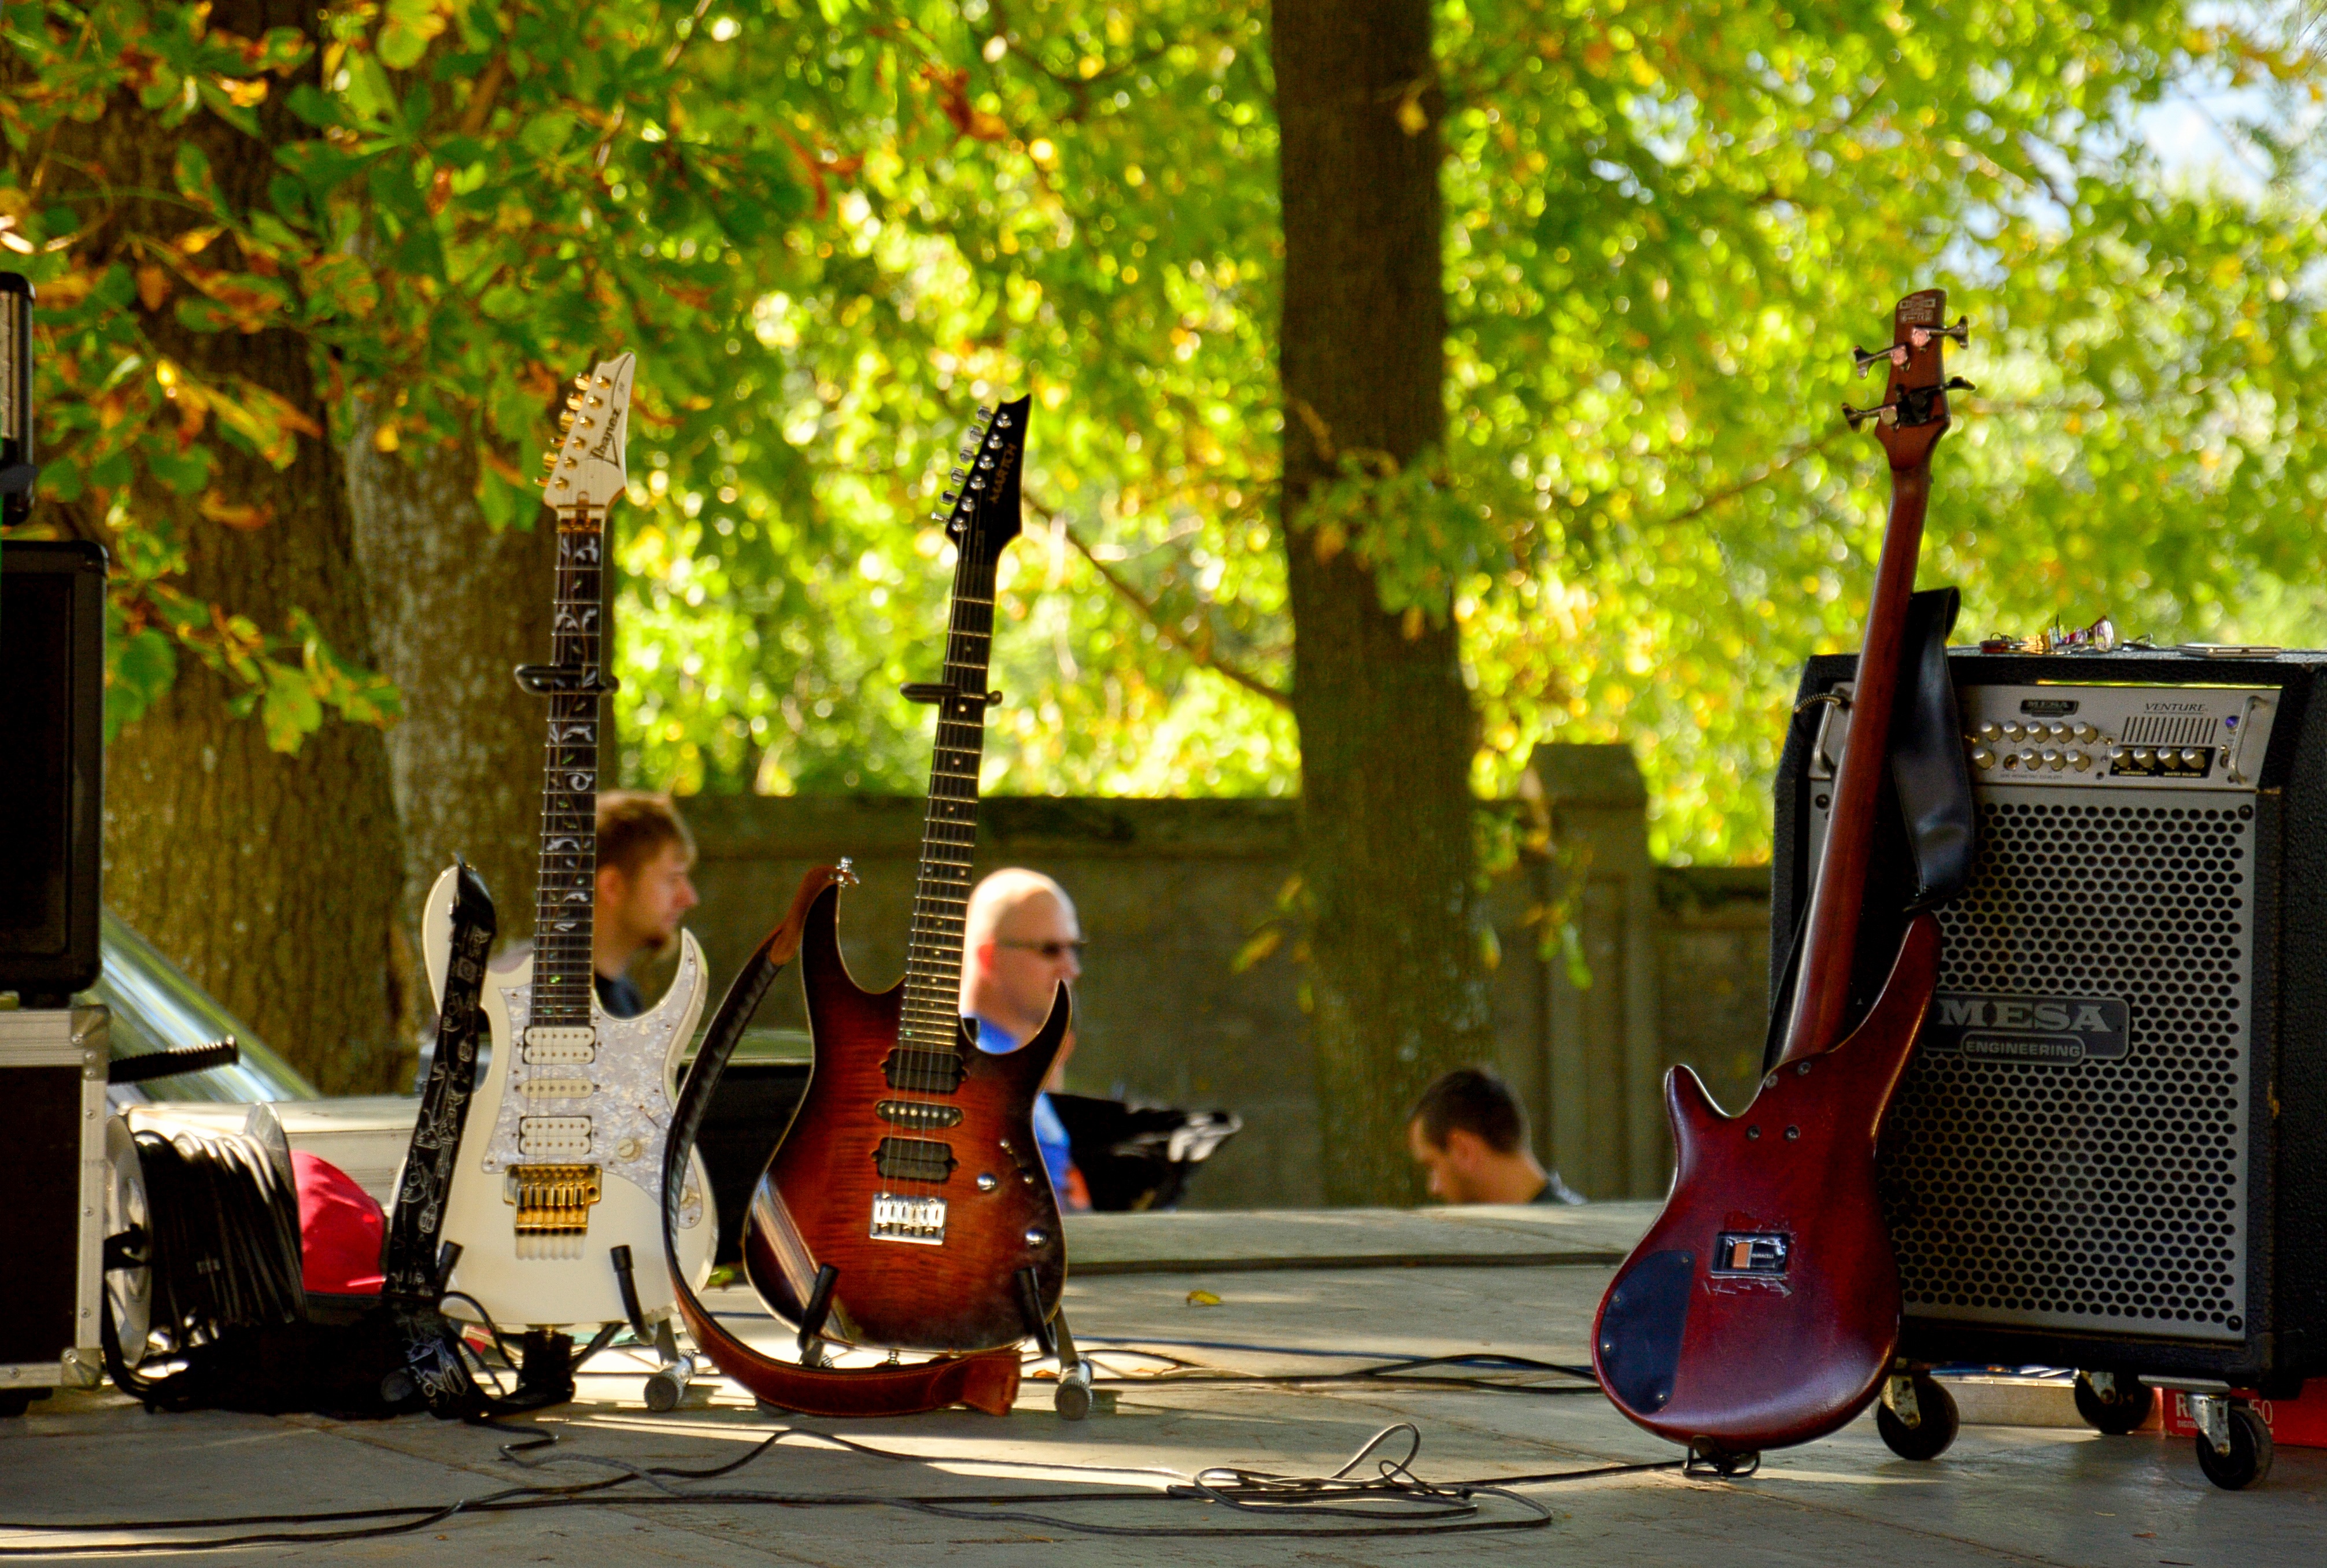
music, guitar, concert, spring, fun, orchestra, performance, scene, event, guitars